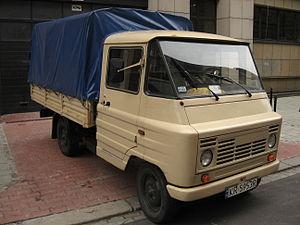
Fabryka Samochodów Ciężarowych ou FSC est un constructeur de camions polonais.
Le FSC Żuk est un véhicule utilitaire polonais fabriqué par Fabryka Samochodów Ciężarowych de 24 juillet 1959 jusqu'à 13 février 1998.Il fut produit à 587 500 exemplaires toutes versions confondues.